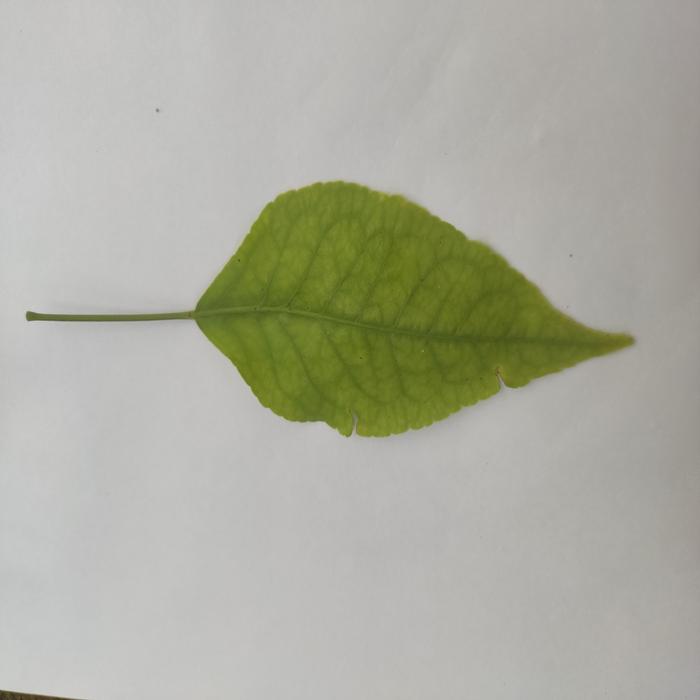
Crop: Aegle Marmelos
Leaf condition: Cercospora_Leaf